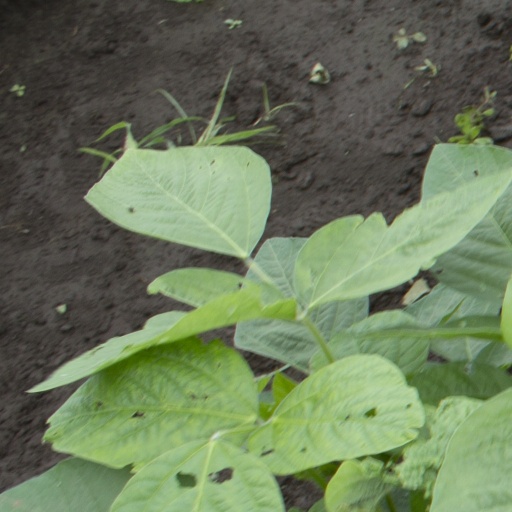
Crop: soybean